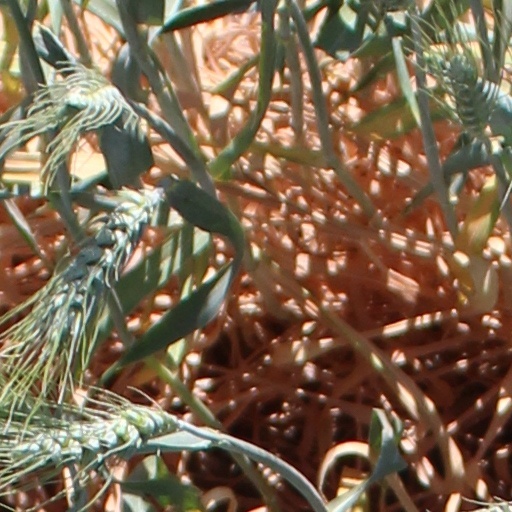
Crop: wheat